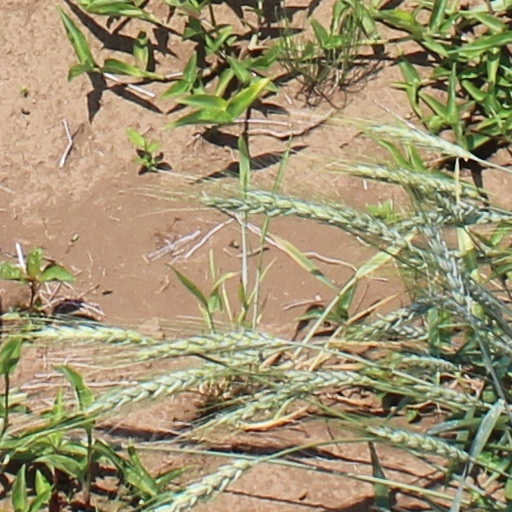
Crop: wheat